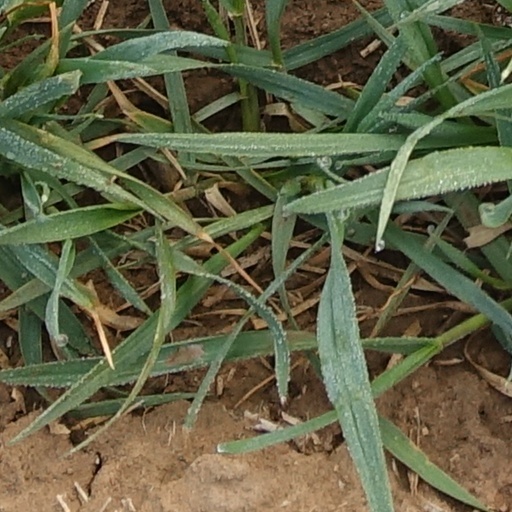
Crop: wheat